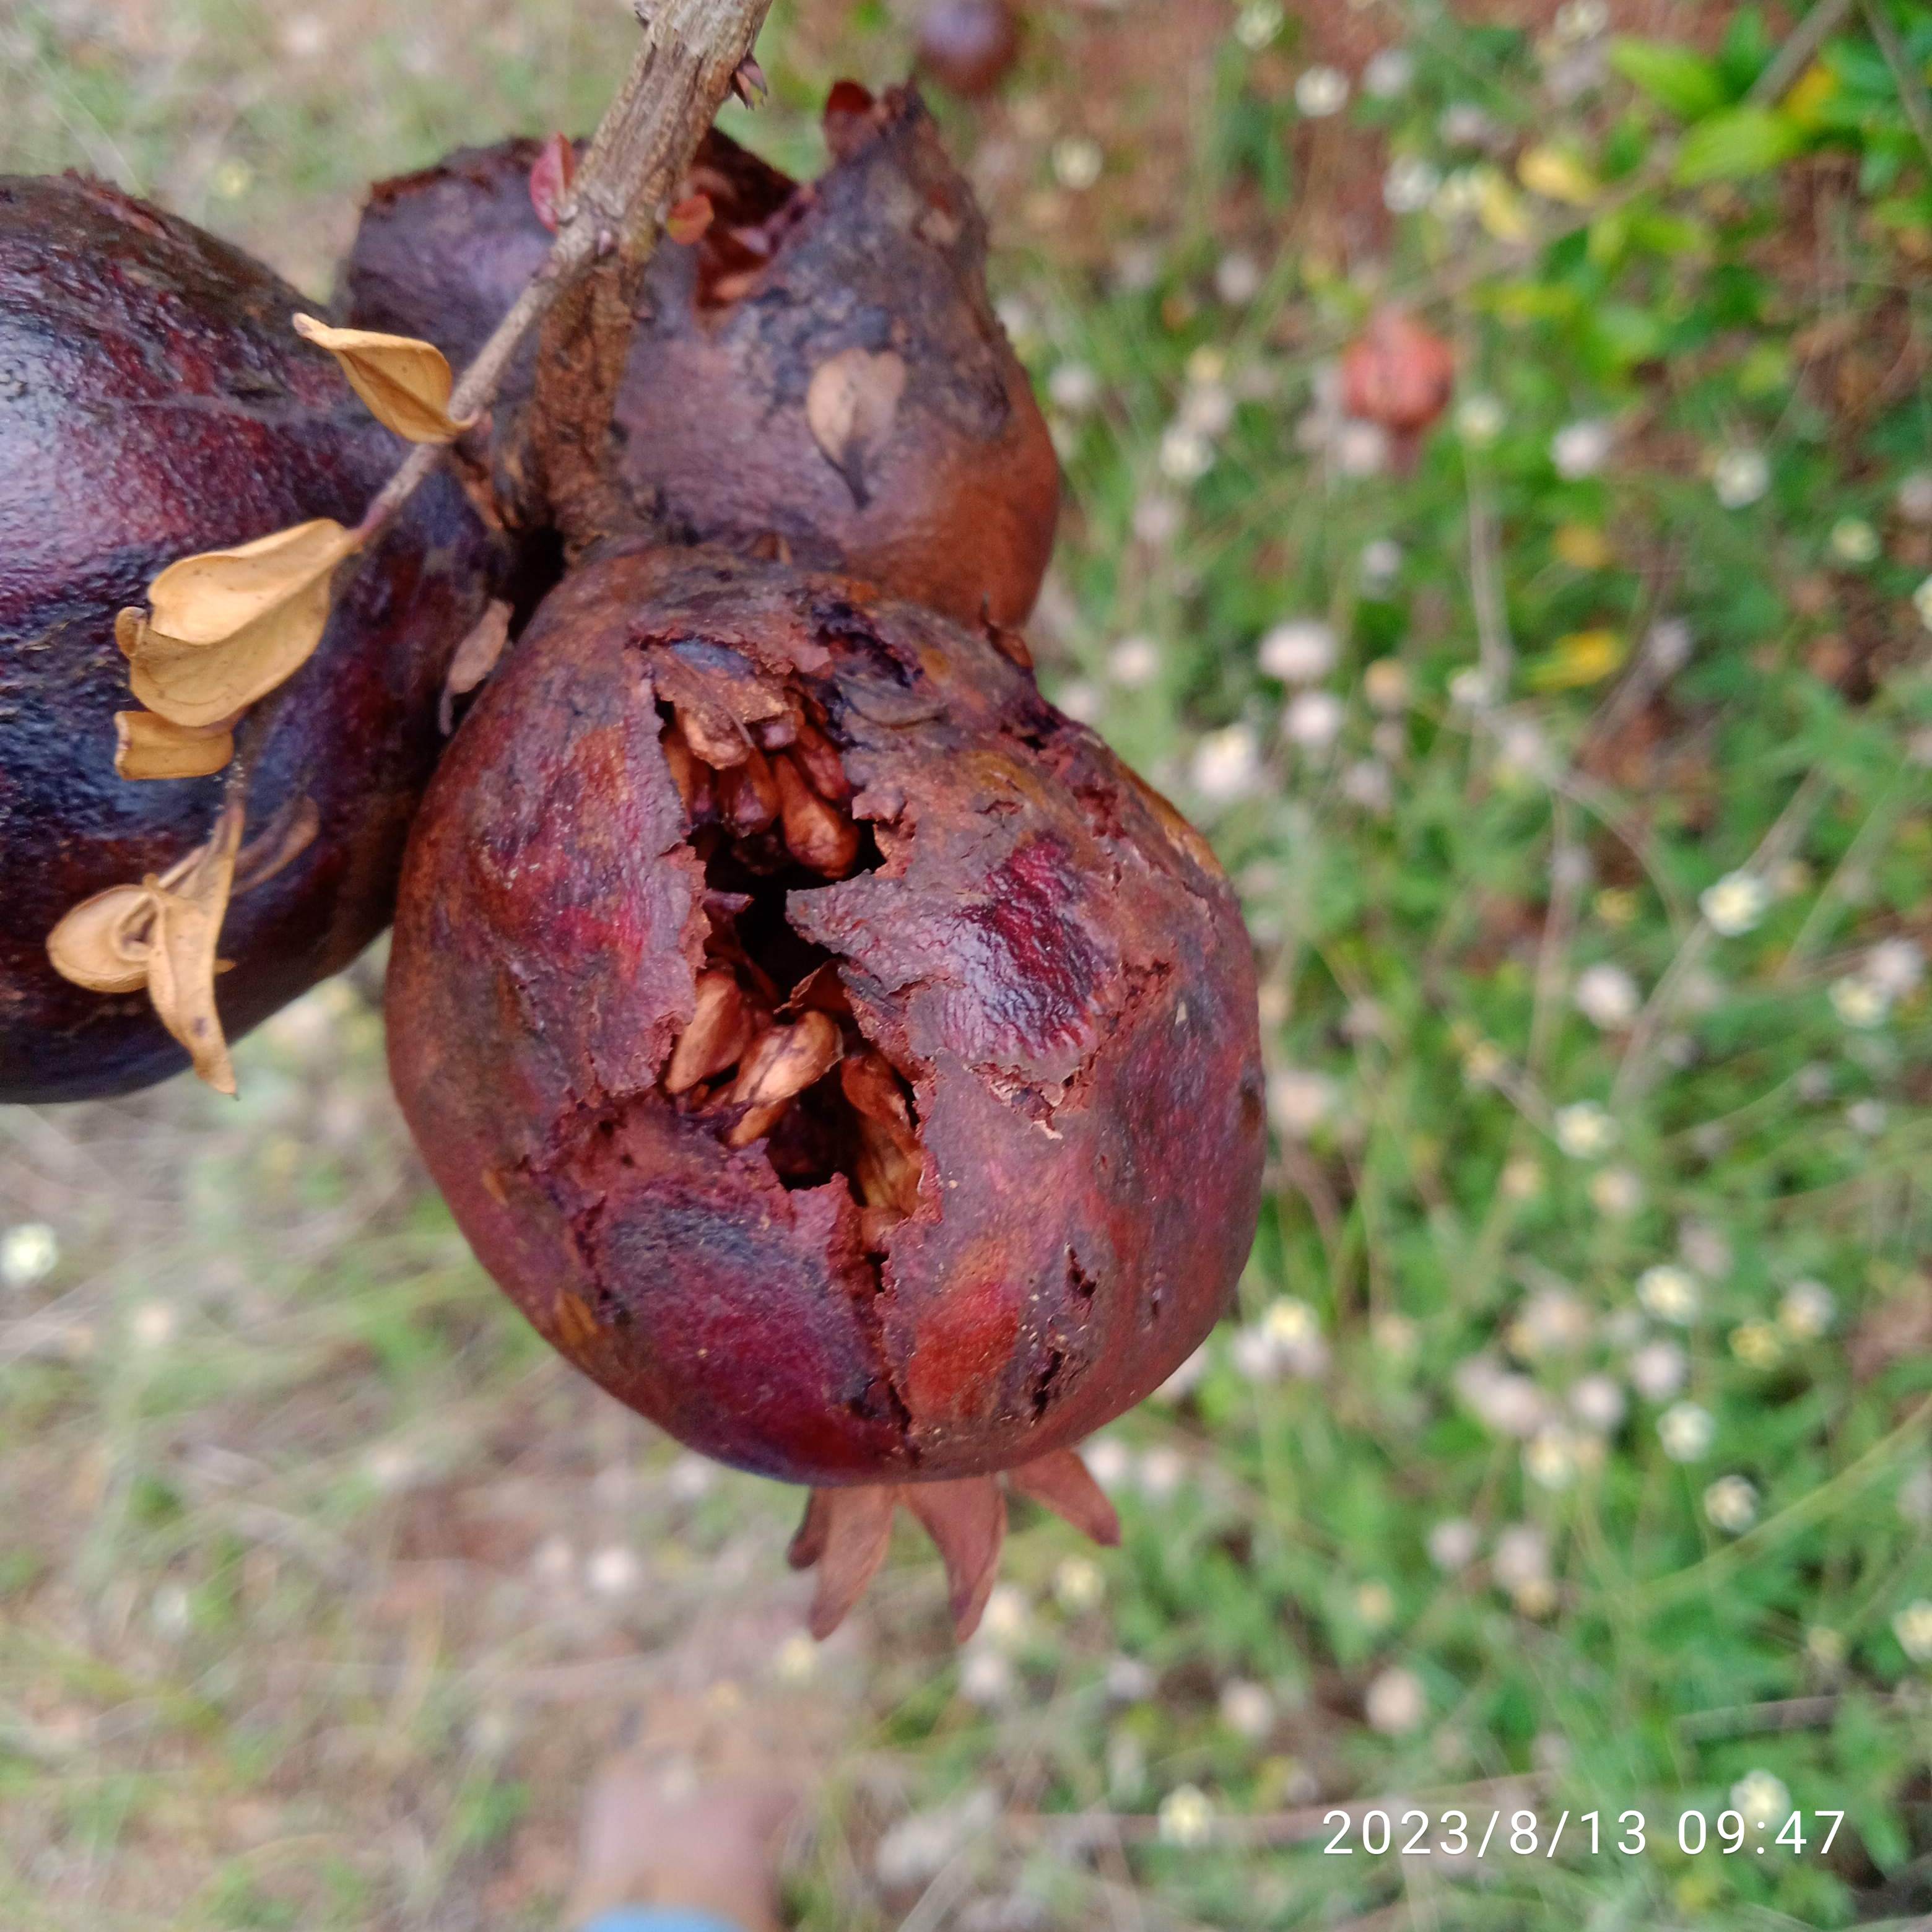
Label: Bacterial_Blight